Jessica Novak

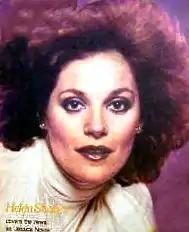
Helen Shaver as Jessica Novak

Jessica Novak is an American drama television series that aired on CBS from November 5 until December 3, 1981 and was written by Ira Steven Behr. The cast includes Helen Shaver, Kip Gilman, Erik Kilpatrick, and Lara Parker. The series was cancelled after only 7 episodes and the last two episodes were only aired in West Germany.